Herald Park

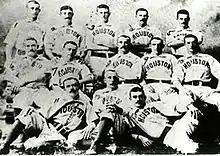
Herald Park was the home of the 1889 Houston Mud Cats team that won the Texas League pennant

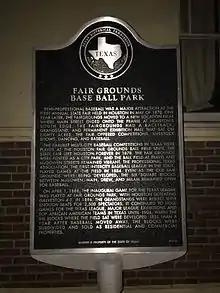
Texas State Historical Marker for the ballpark

On July 2, 1884, a meeting was held in the office J. W. Mitchell that decided to issue 120 shares of stock at $10 each for the purpose of preparing a baseball park. Mitchell, along with W. H. Coyle and Colonel Will Childress headed a committee to sell such shares. Built in a largely unpopulated area of prairie land, on the grounds of the State Fair of Texas, fences and a grandstand were erected on the site by 1885.